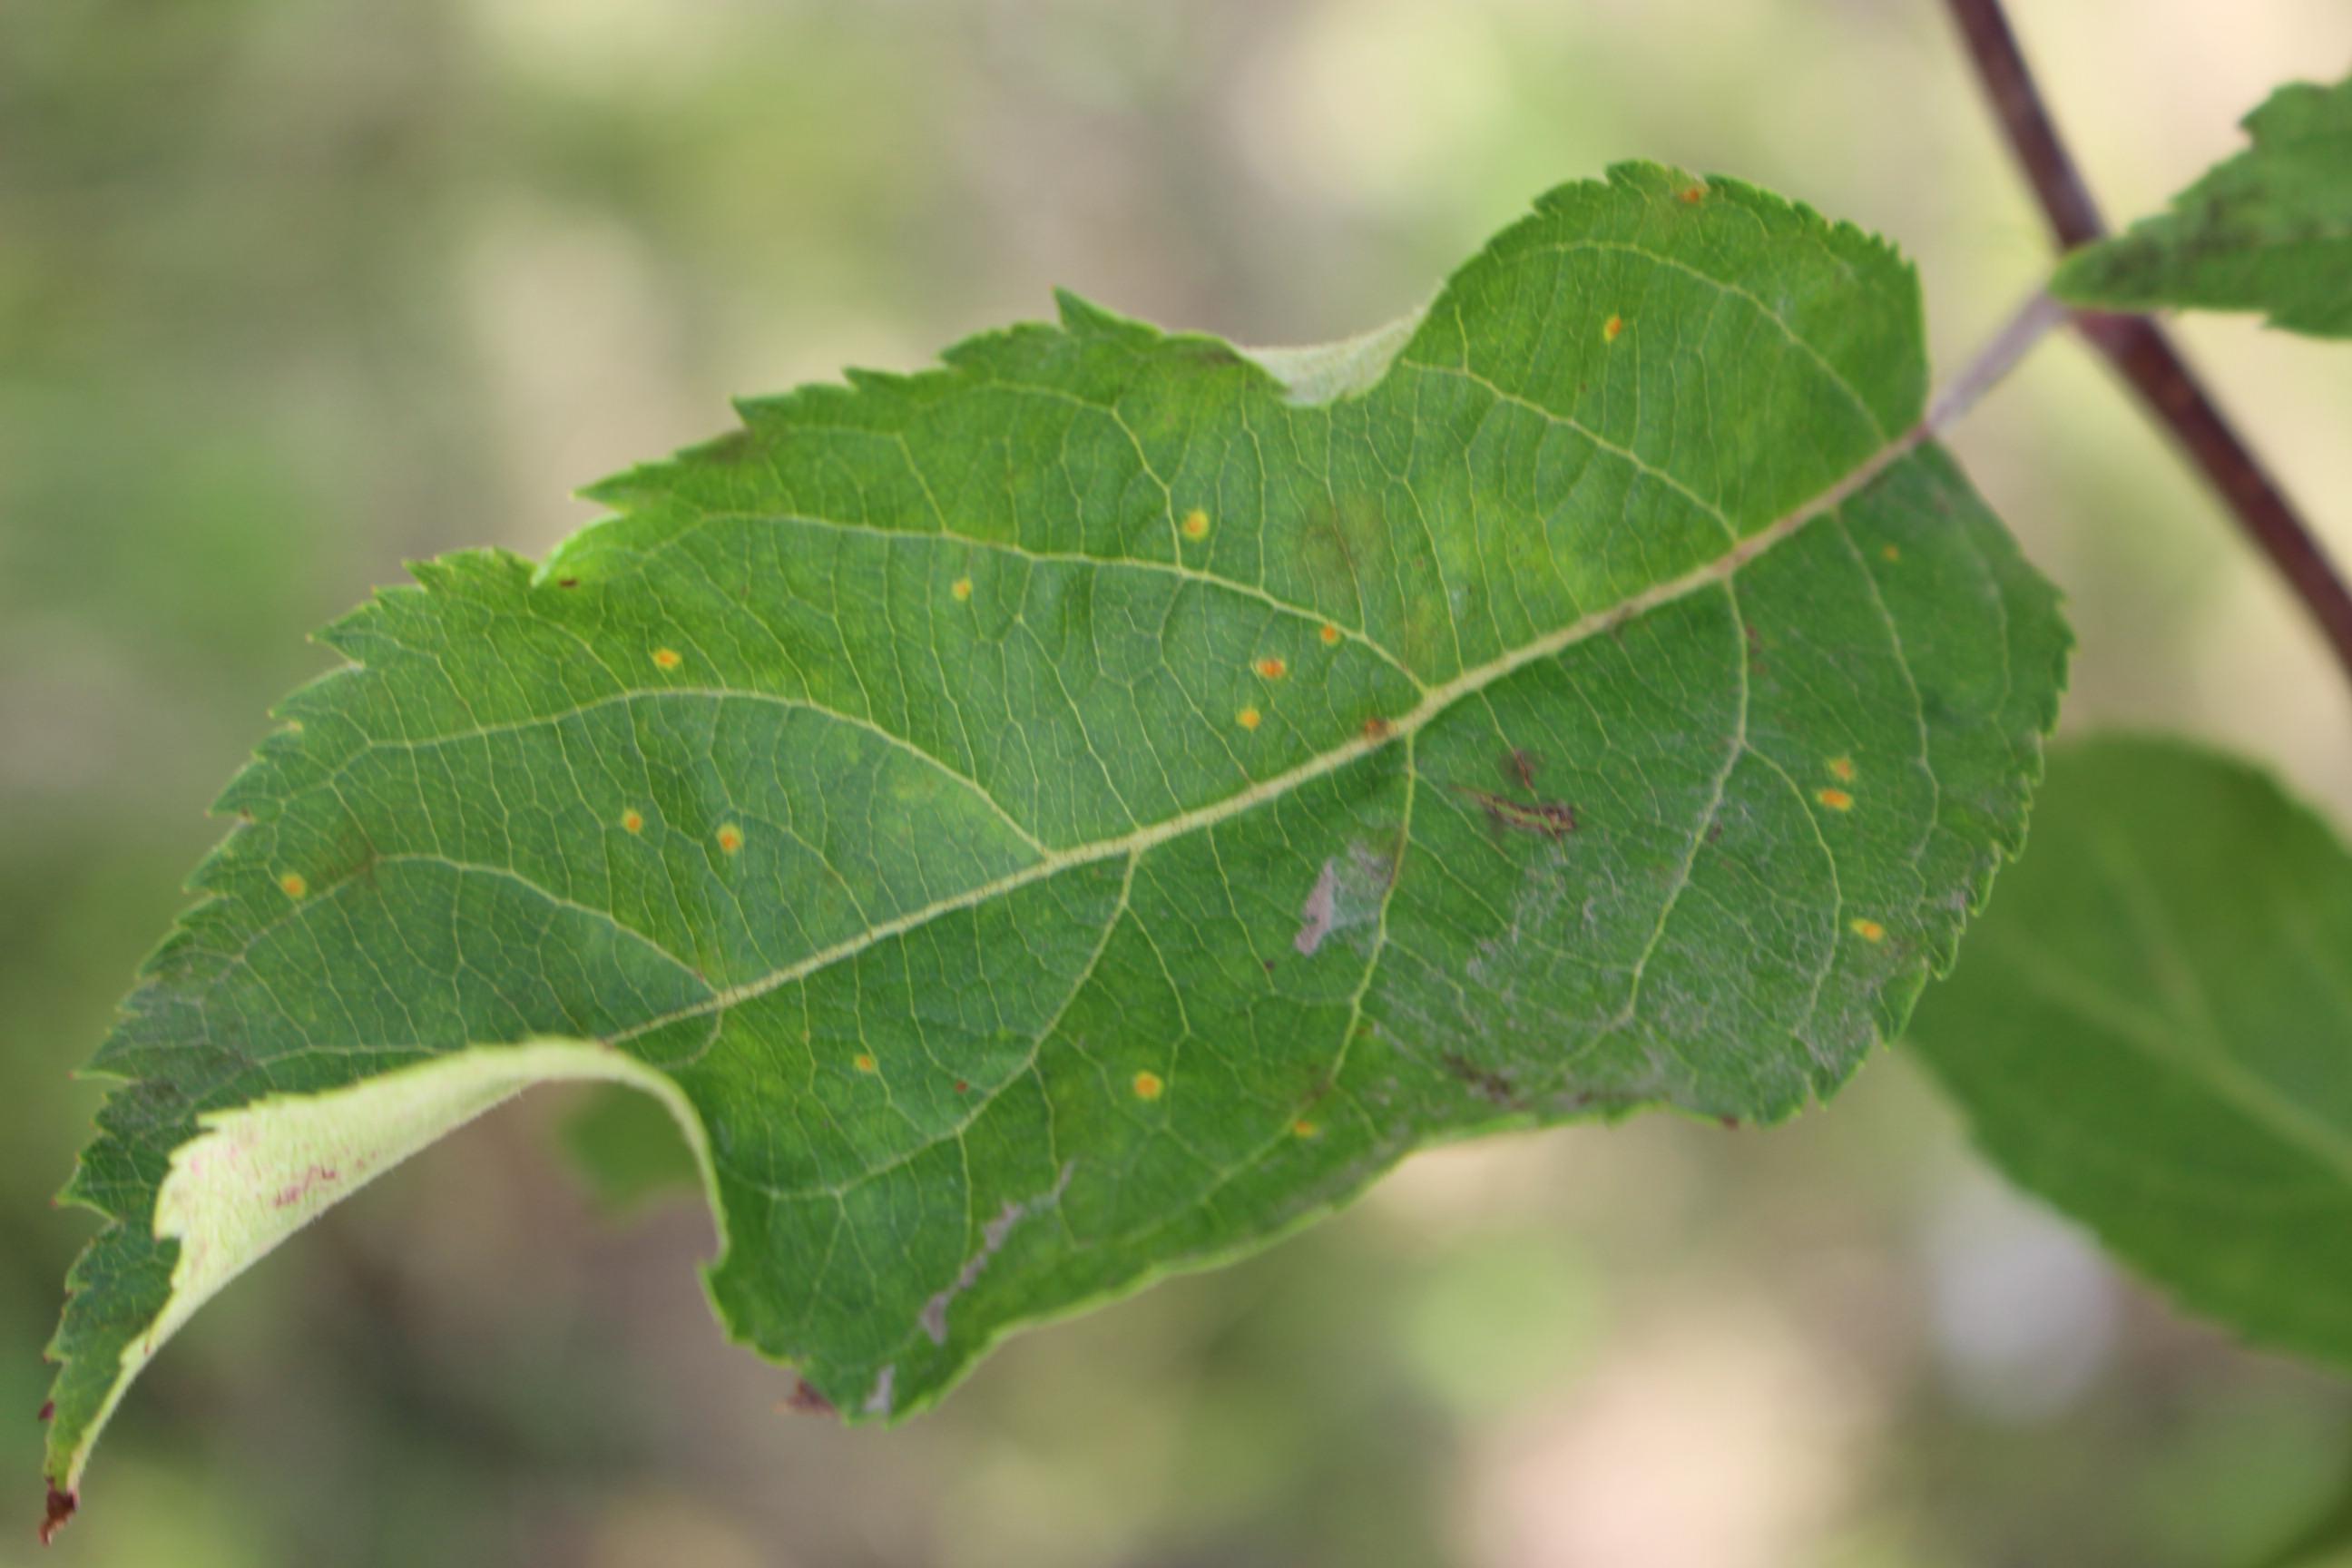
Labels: rust